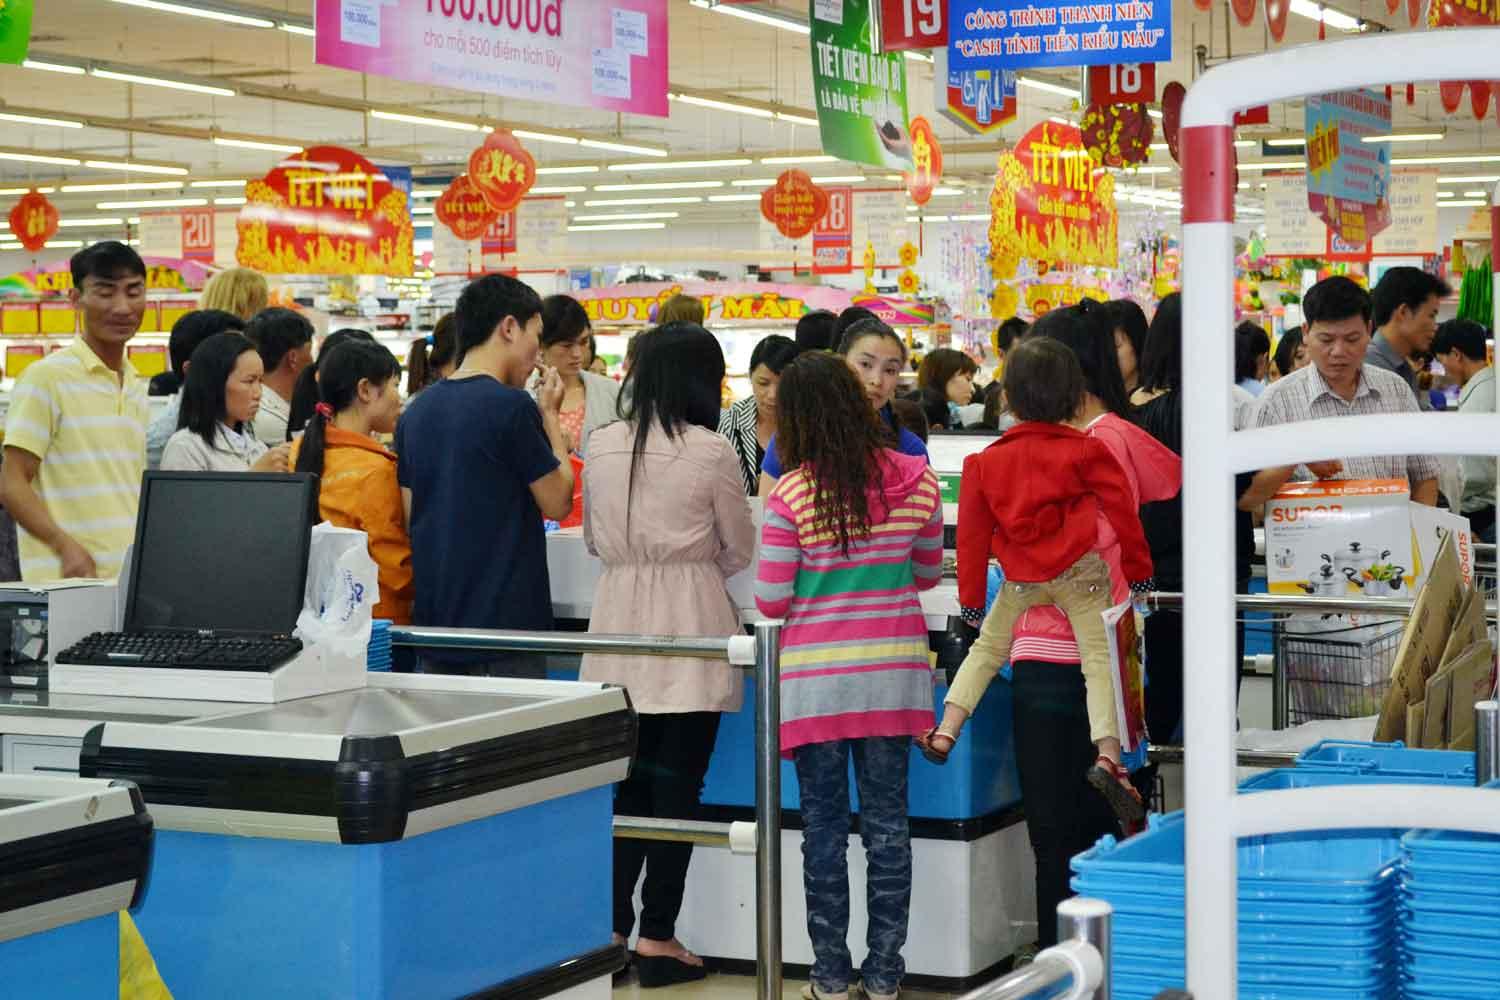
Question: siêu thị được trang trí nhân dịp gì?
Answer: siêu thị được trang trí nhân dịp tết